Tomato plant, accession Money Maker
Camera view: tilt-top (135 deg); turntable rotation: 180 degrees
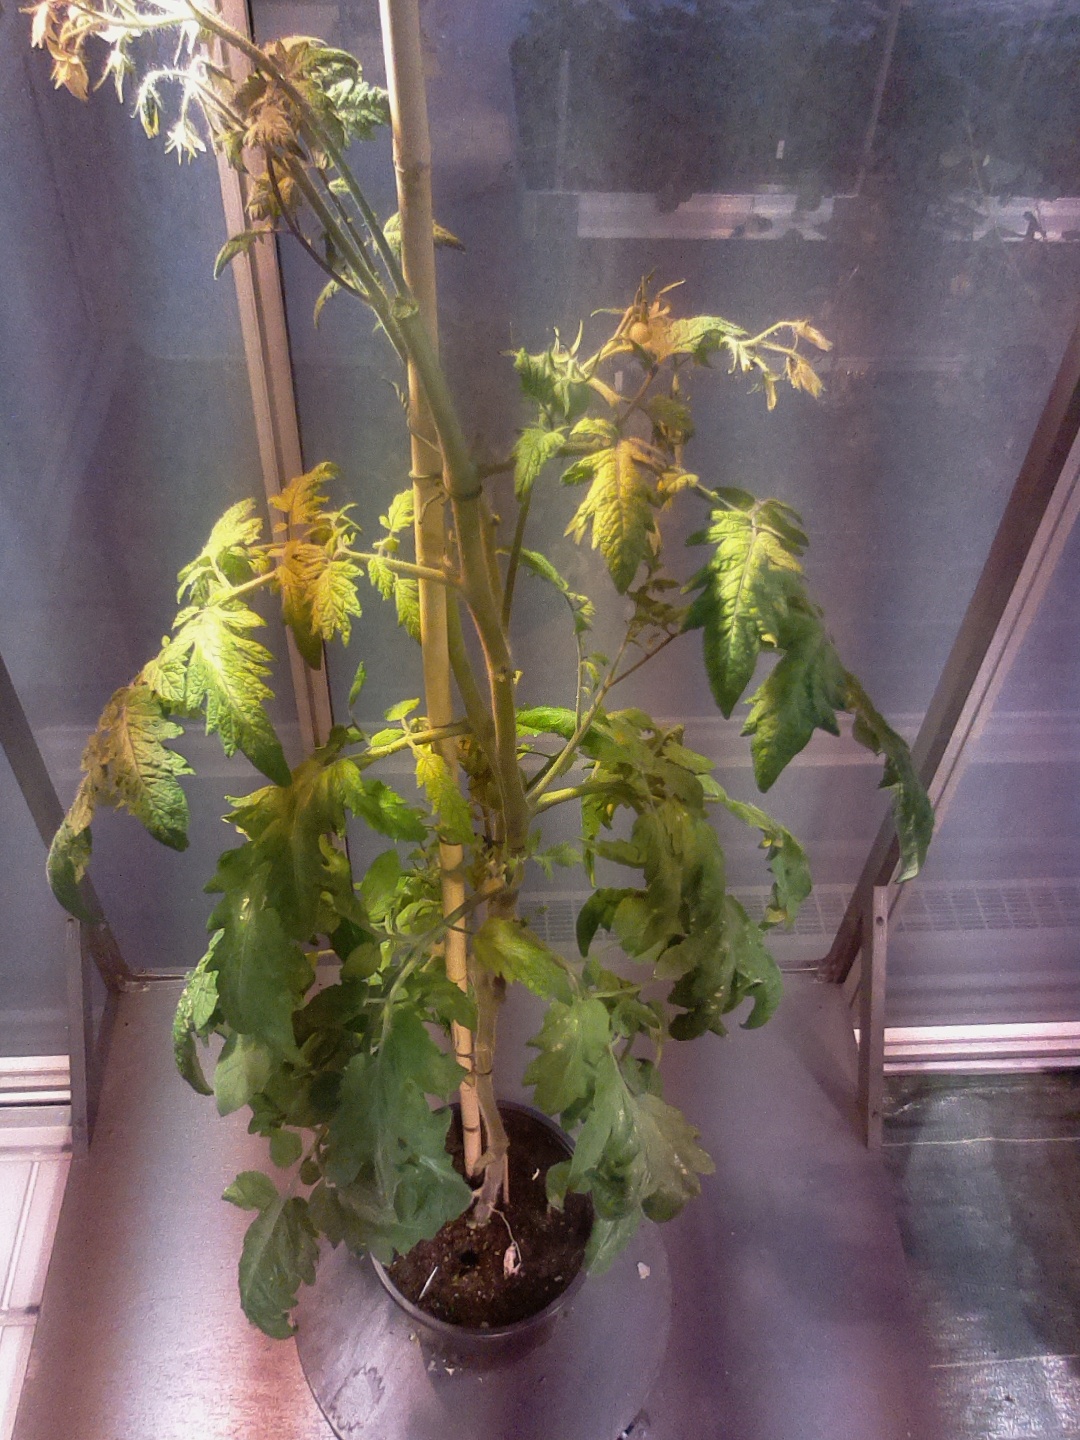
BBCH growth stage 74: 40%-50% of final fruit size